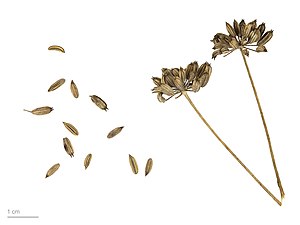
Almindelig fennikel
Foeniculum vulgare
Almindelig Fennikel er den eneste art i slægten fennikel, der er en del af skærmplante-familien.